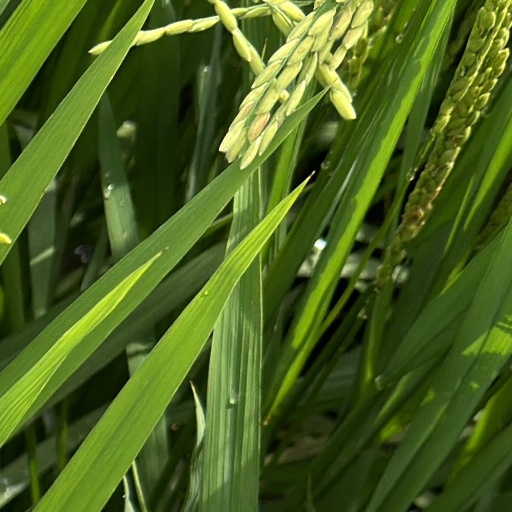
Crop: rice